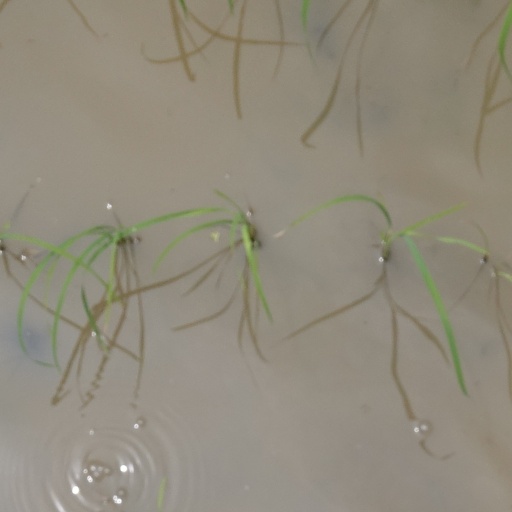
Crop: rice